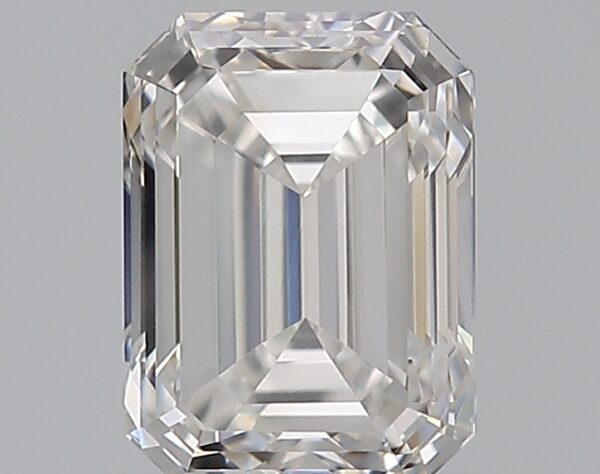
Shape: emerald
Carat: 0.54
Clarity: VVS1
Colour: F
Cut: VG
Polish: GD
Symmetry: VG
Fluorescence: N
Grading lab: GIA
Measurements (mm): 5.24 x 3.84 x 2.77